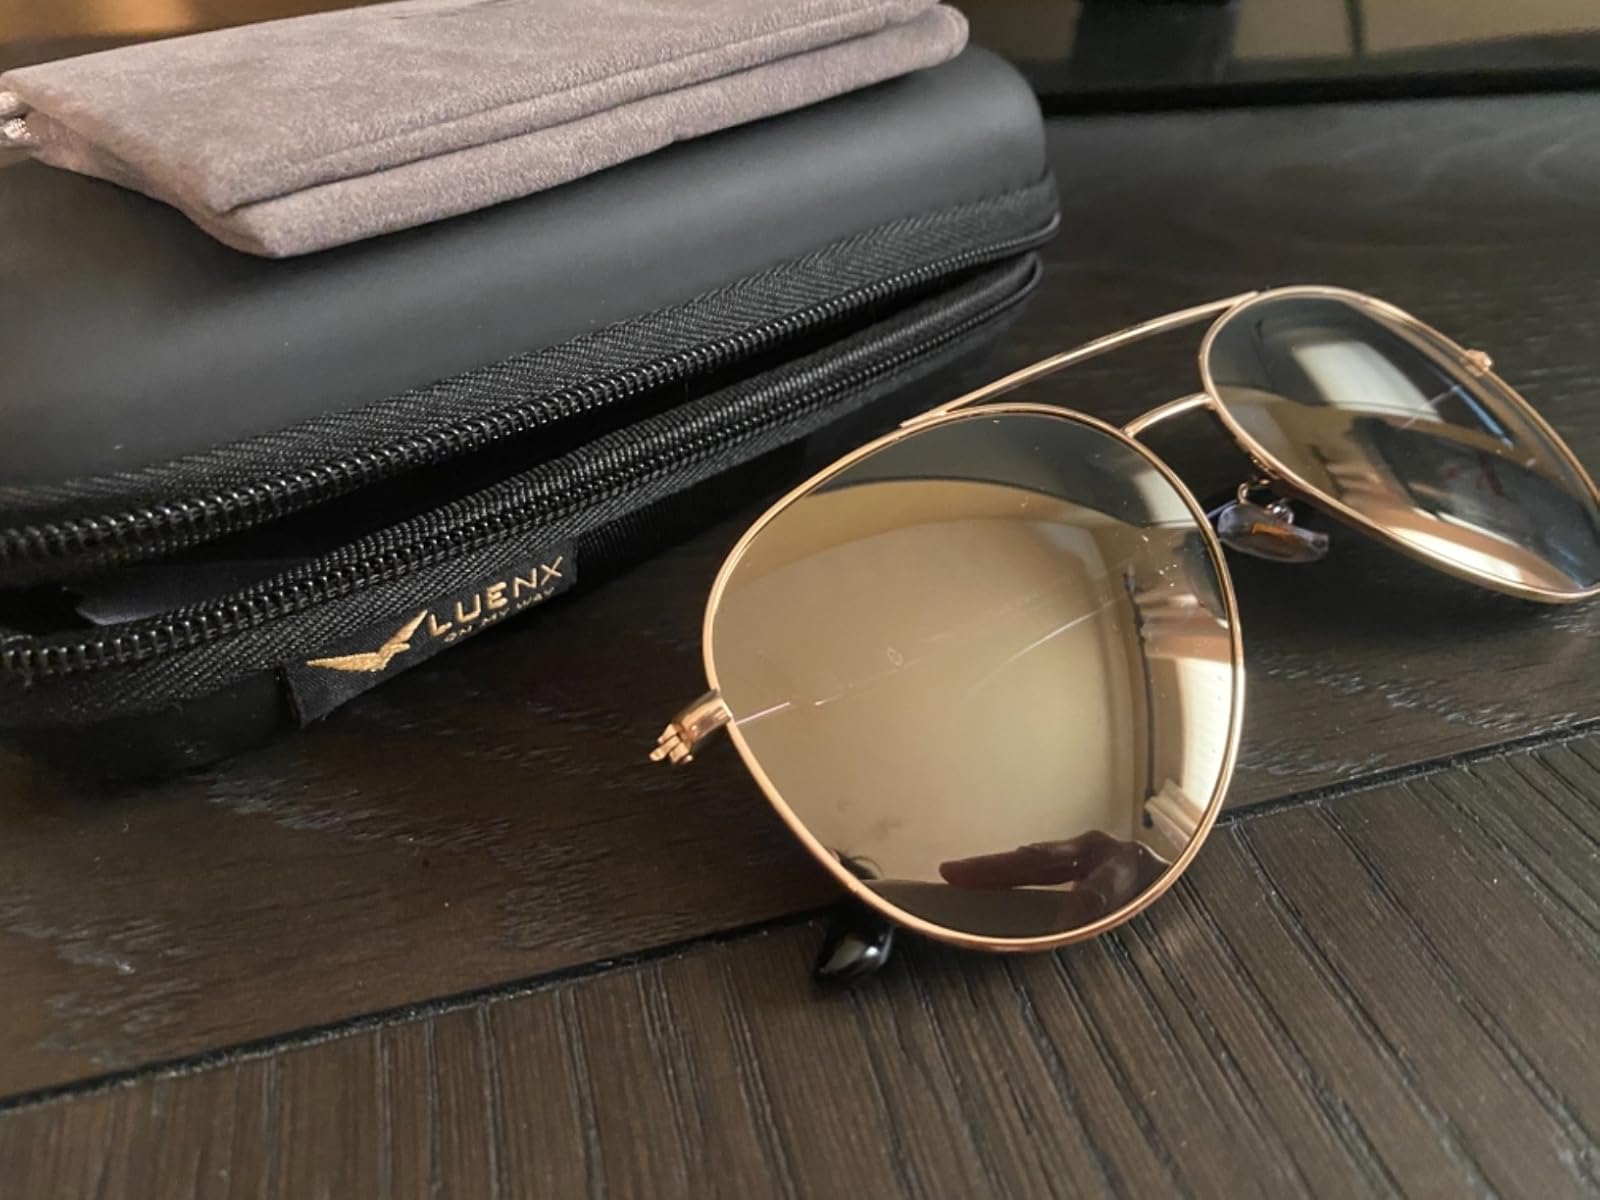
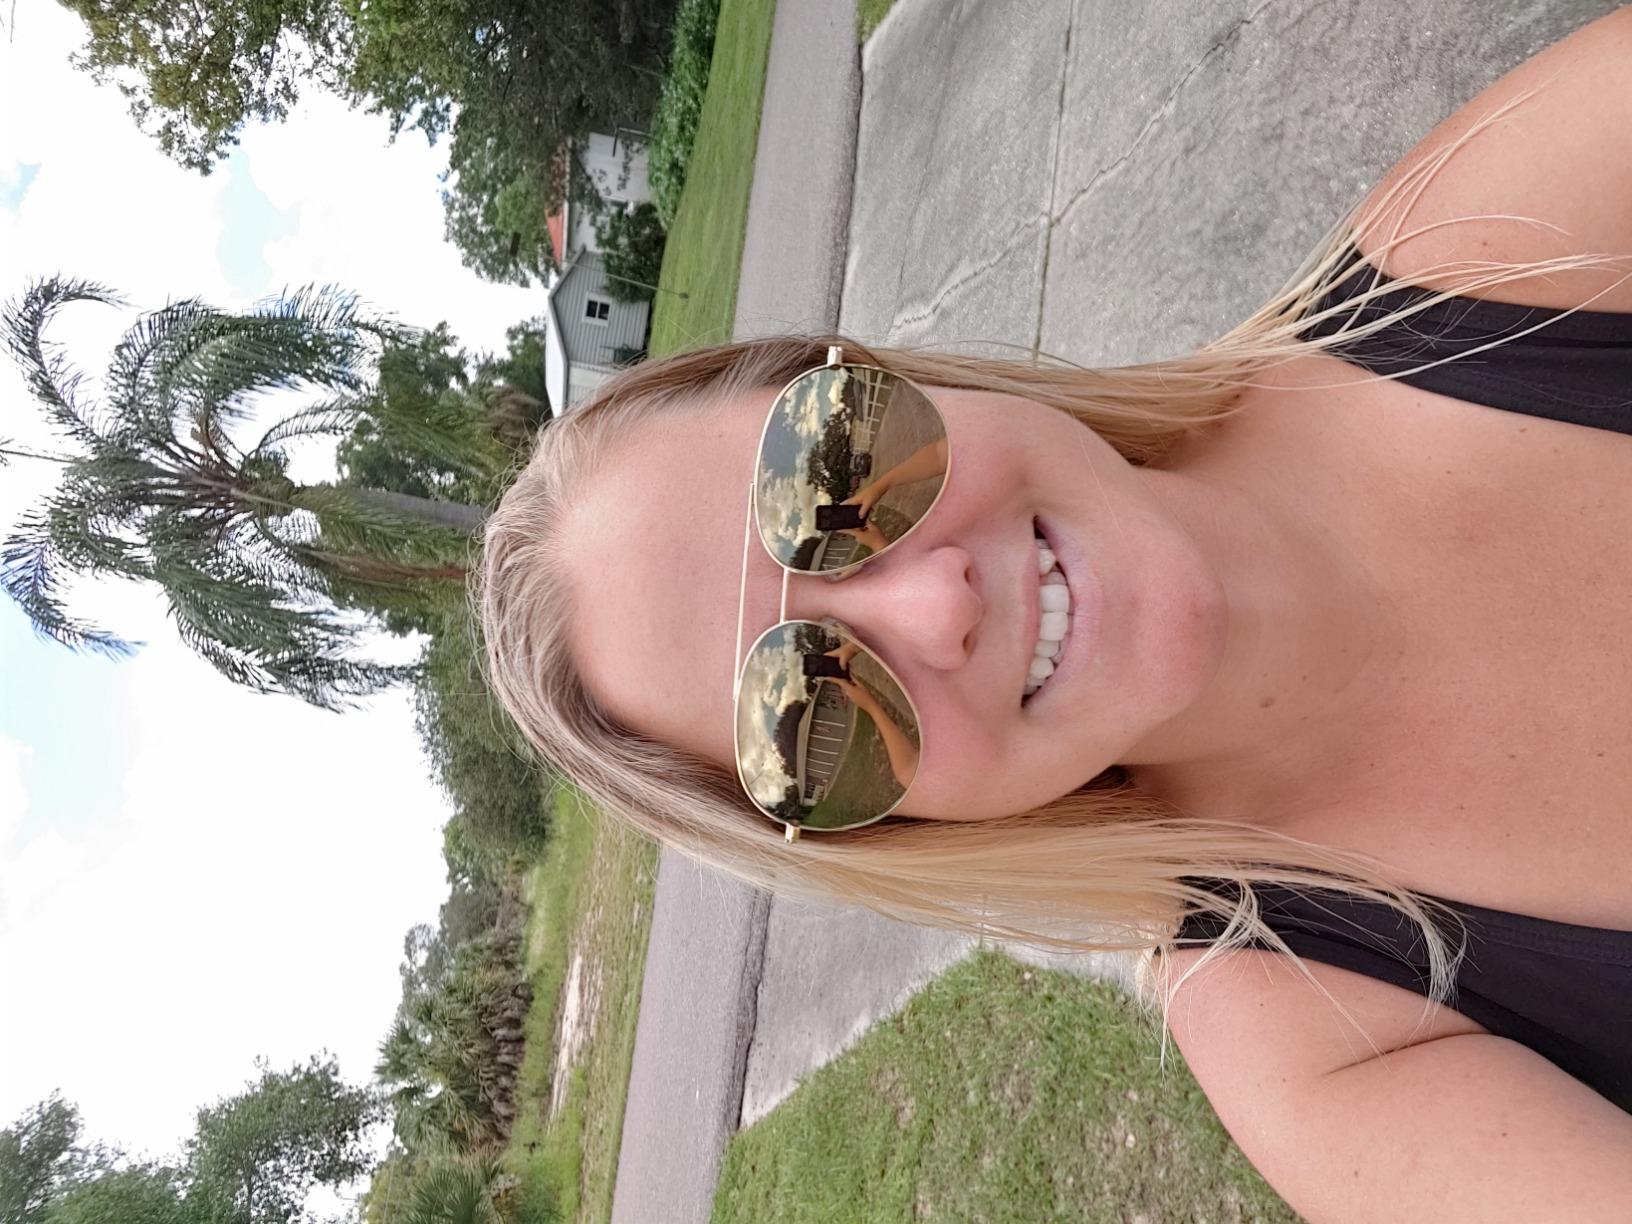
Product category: accessories_sunglasses
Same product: yes